Prothom Alo

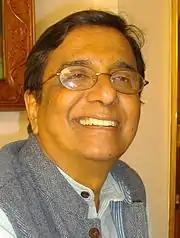
Matiur Rahman, the editor of "Prothom Alo"

"Prothom Alo" has been carrying on a campaign against acid violence, drugs, HIV/AIDS, and religious terrorism. For his contribution to this fight, the Philippines-based Ramon Magsaysay Award Foundation has described editor Matiur Rahman as 'the guiding force in the positive changes in society and culture' and in 2005 honored him with a Magsaysay Award, which is considered to be the 'Nobel Prize of Asia'. Rahman donated the prize money in equal proportion to the three funds that the Prothom Alo Trust has set up to help and support acid-burnt women, anti-drug campaigns, and persecuted journalists. They won the 'Best in South Asia' award at the INMA Global Media Awards 2025 by the International News Media Association (INMA), the largest global platform of media organizations.